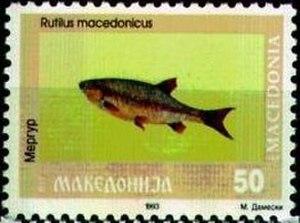
Pachychilon macedonicum est une espèce de poissons du genre Pachychilon, dans la famille des Cyprinidae. Il vit dans les cours d'eau et les lacs de Grèce et de Macédoine du Nord et est menacé par la dégradation de son habitat.